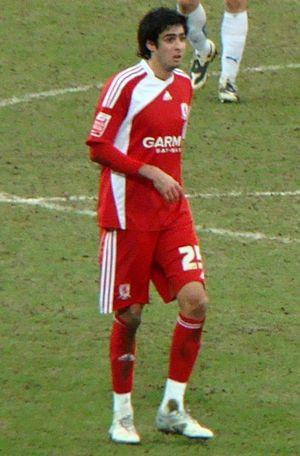
Rhys Williams est un footballeur international australien d'origine galloise né le 14 juillet 1988 à Melbourne Victory FC. Il évolue au poste de milieu défensif. Il est le grand frère de Ryan et Aryn Williams.